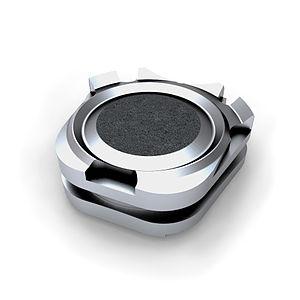
Prothèse cervicale
Un mal de dos ou une rachialgie désigne toute douleur siégeant au niveau du rachis ou à proximité de celui-ci, quelles que soient l’origine, la nature et l’intensité de la douleur. Selon le point d'origine de la douleur, on distingue les cervicalgies, les dorsalgies et les lombalgies. Ces dernières sont les plus fréquentes, en particulier chez les travailleurs manuels tandis que les cervicalgies touchent davantage les personnes travaillant dans les bureaux.